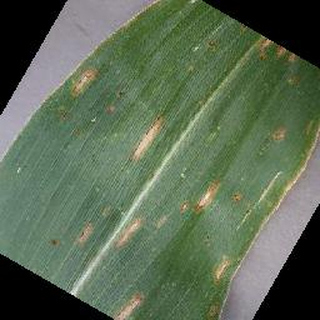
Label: corn_cercospora_leaf_spot